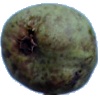
Label: Pear Stone 1